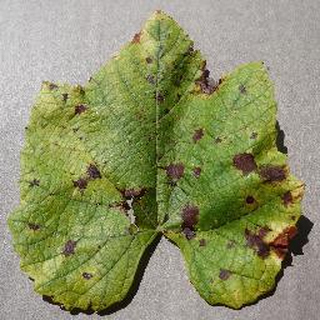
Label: grape_leaf_blight